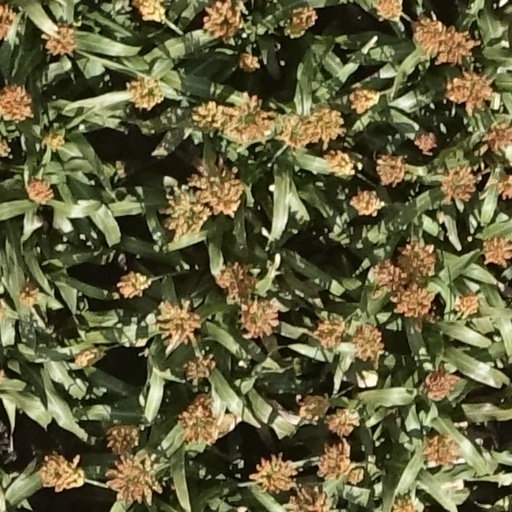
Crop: sorghum